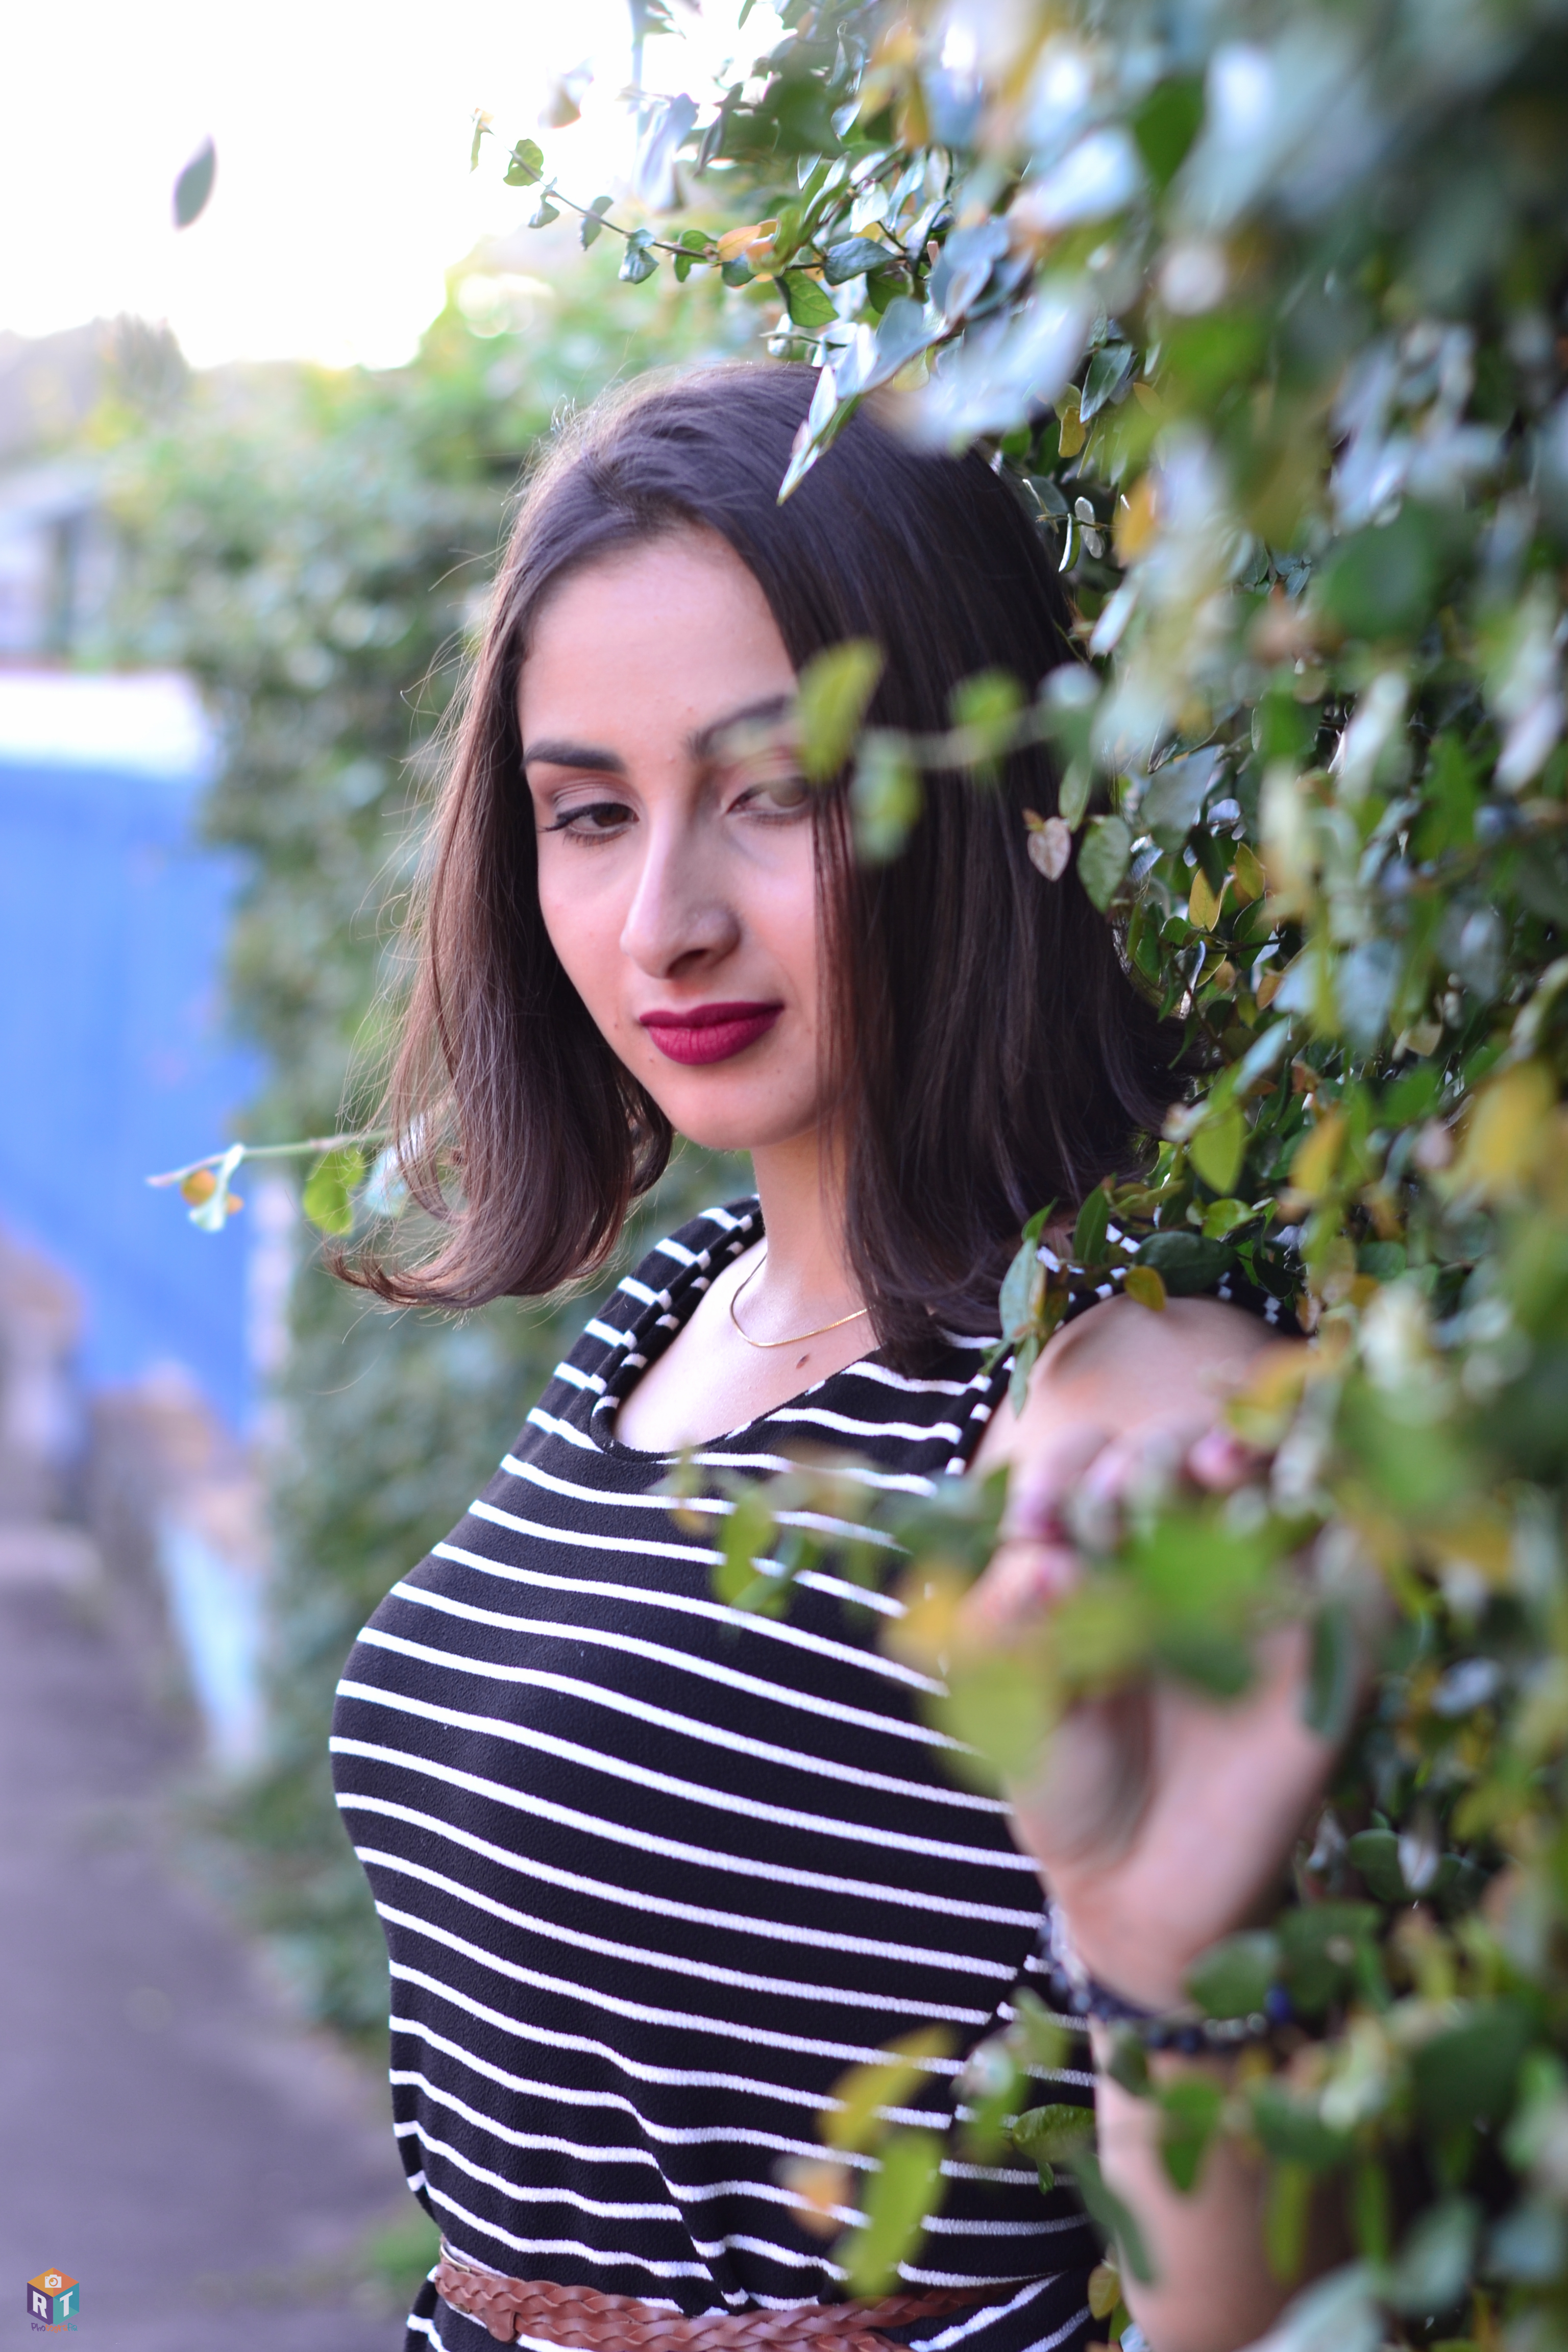
photo, woman, beauty, human hair color, girl, lady, flower, hairstyle, plant, black hair, tree, hair accessory, long hair, photo shoot, smile, headpiece, grass, brown hair, fun, portrait photography